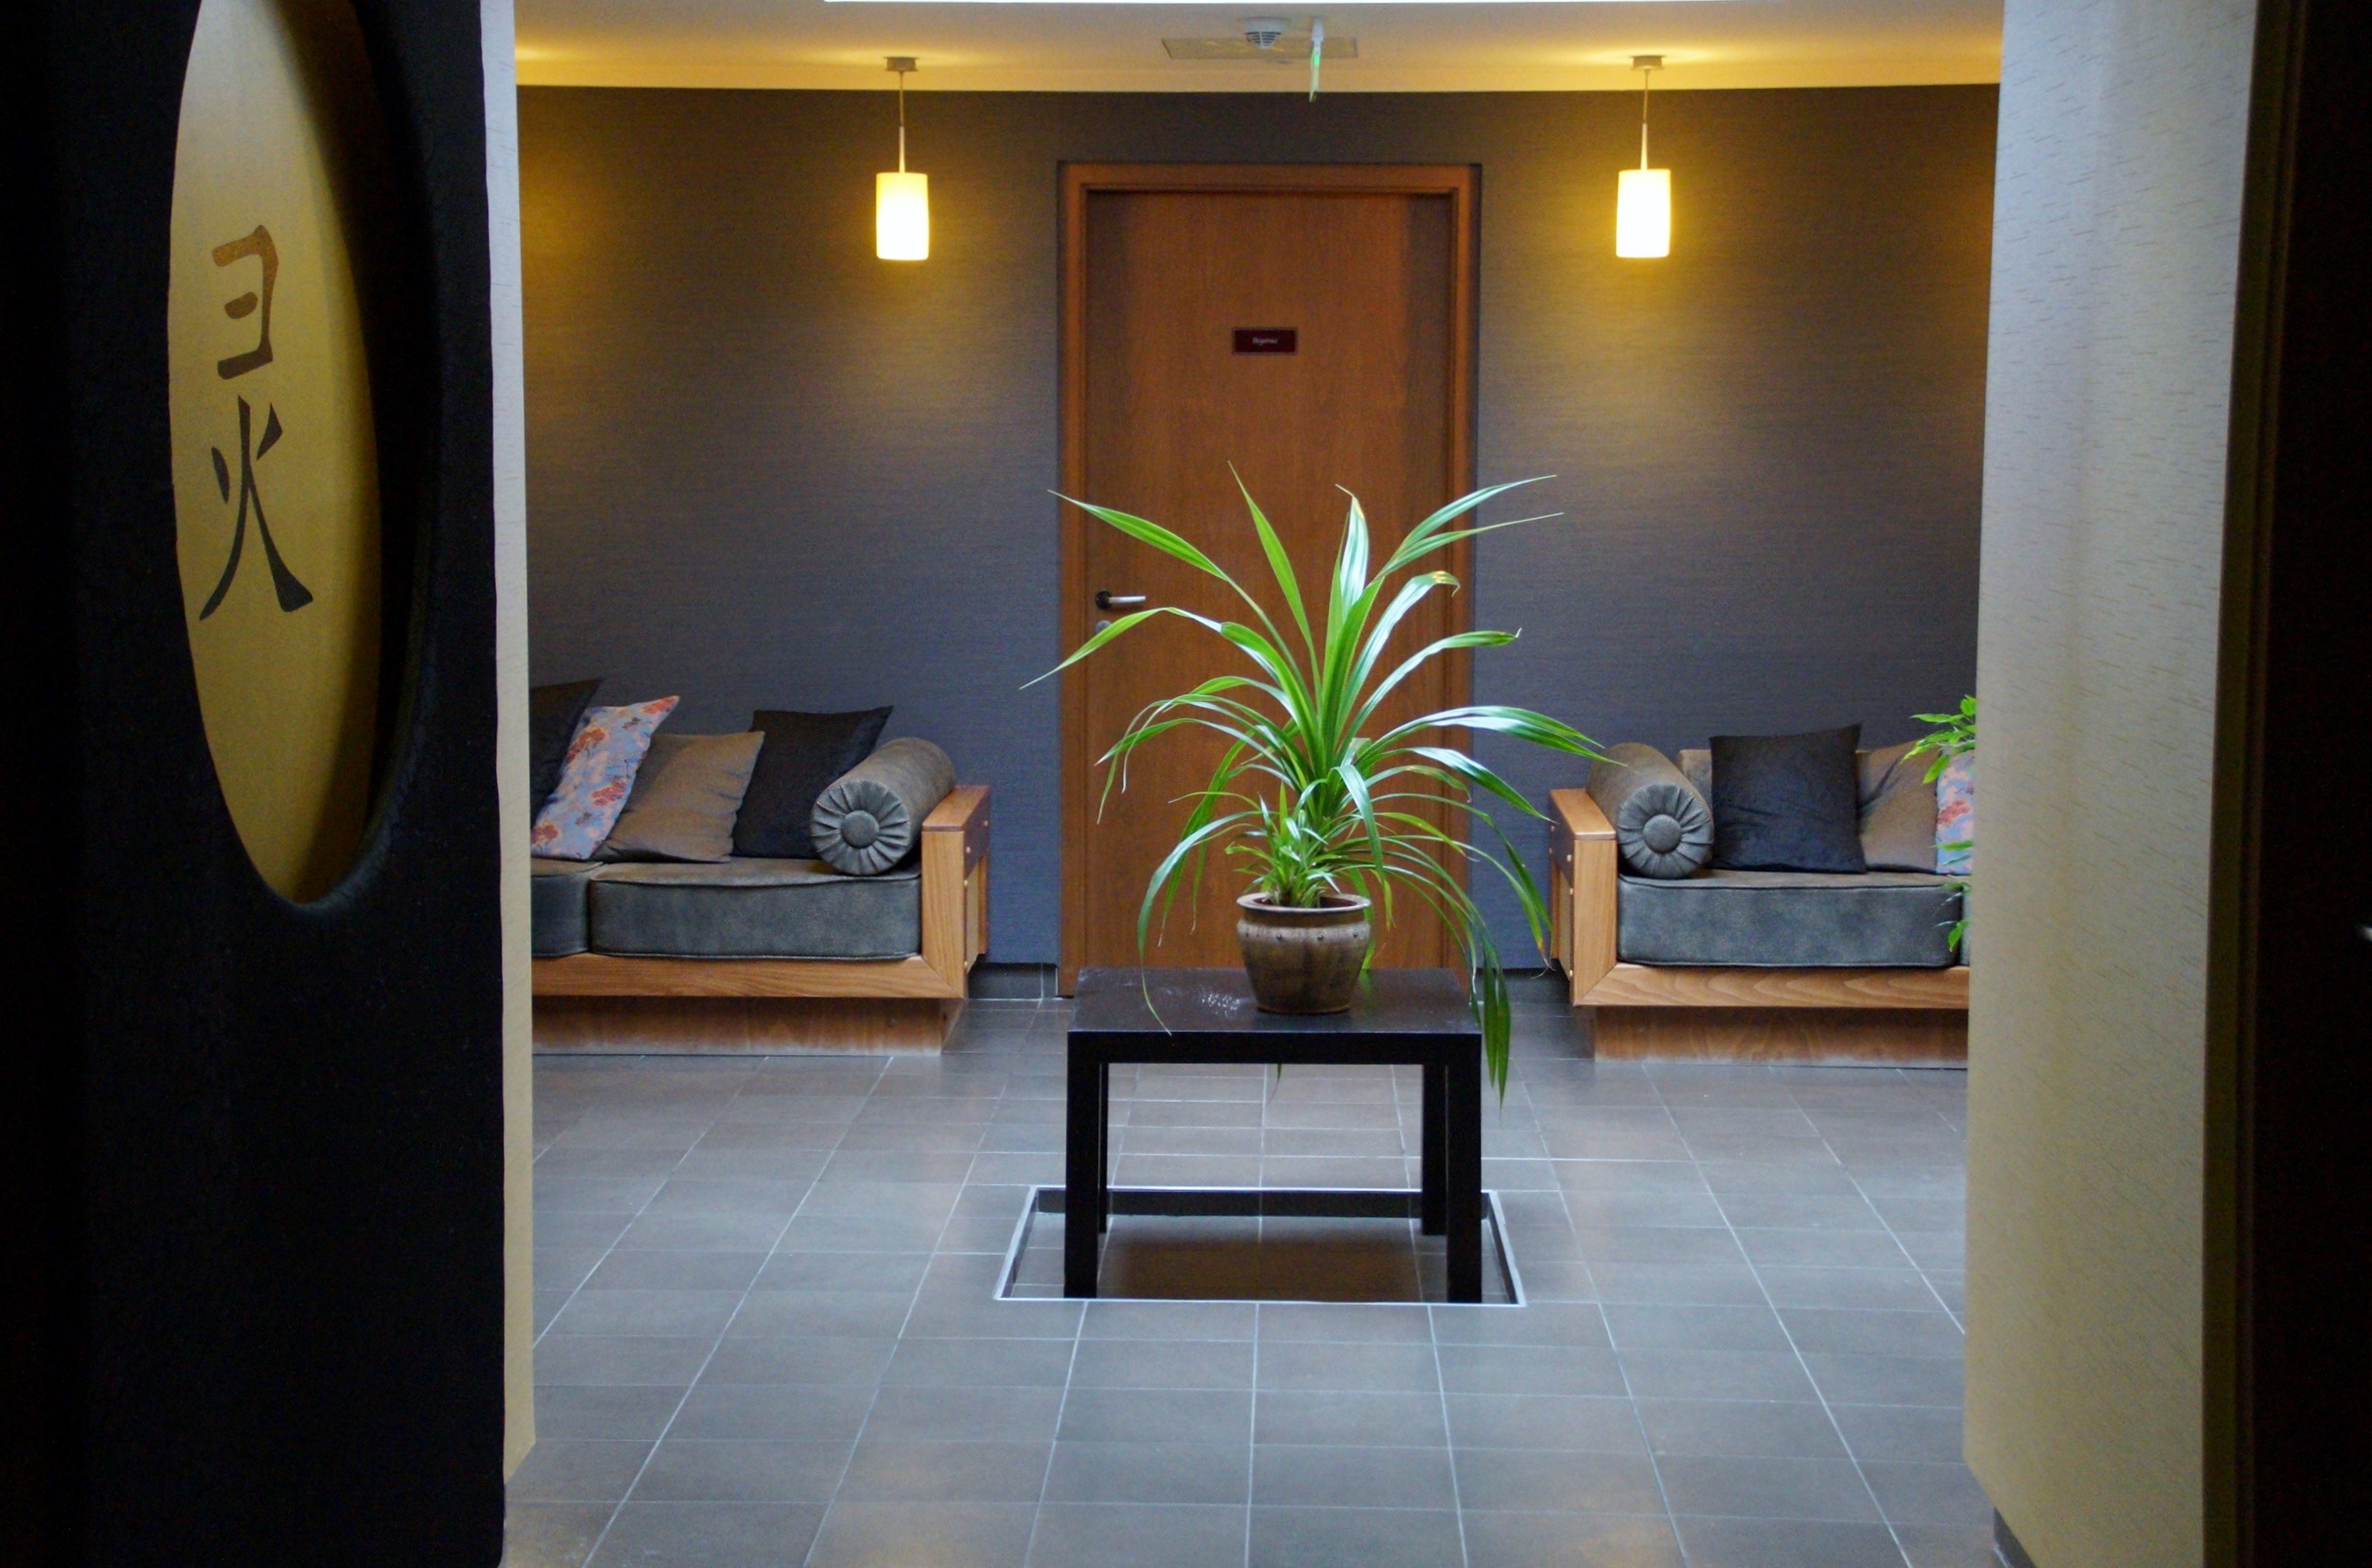
house, home, living room, rest, room, lighting, interior design, relaxation, design, spa, reception, tourist attraction, lobby, wellness, window covering